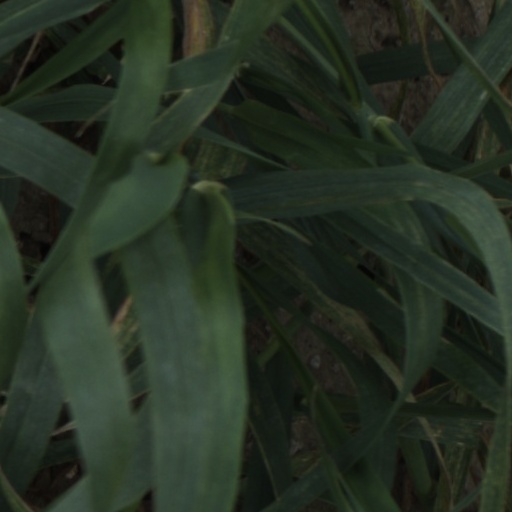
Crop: wheat